Bacolod Chicken Inasal

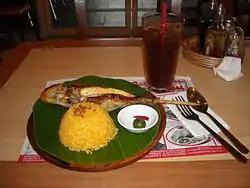
Three items that can be ordered as a set

The mascot of the chain is a caricature boy named Toto. His name is a Visayan customary way in which young boys and some men are called. On ads or banners, the character talks in Ilonggo or Hiligaynon (subtitled in Tagalog).